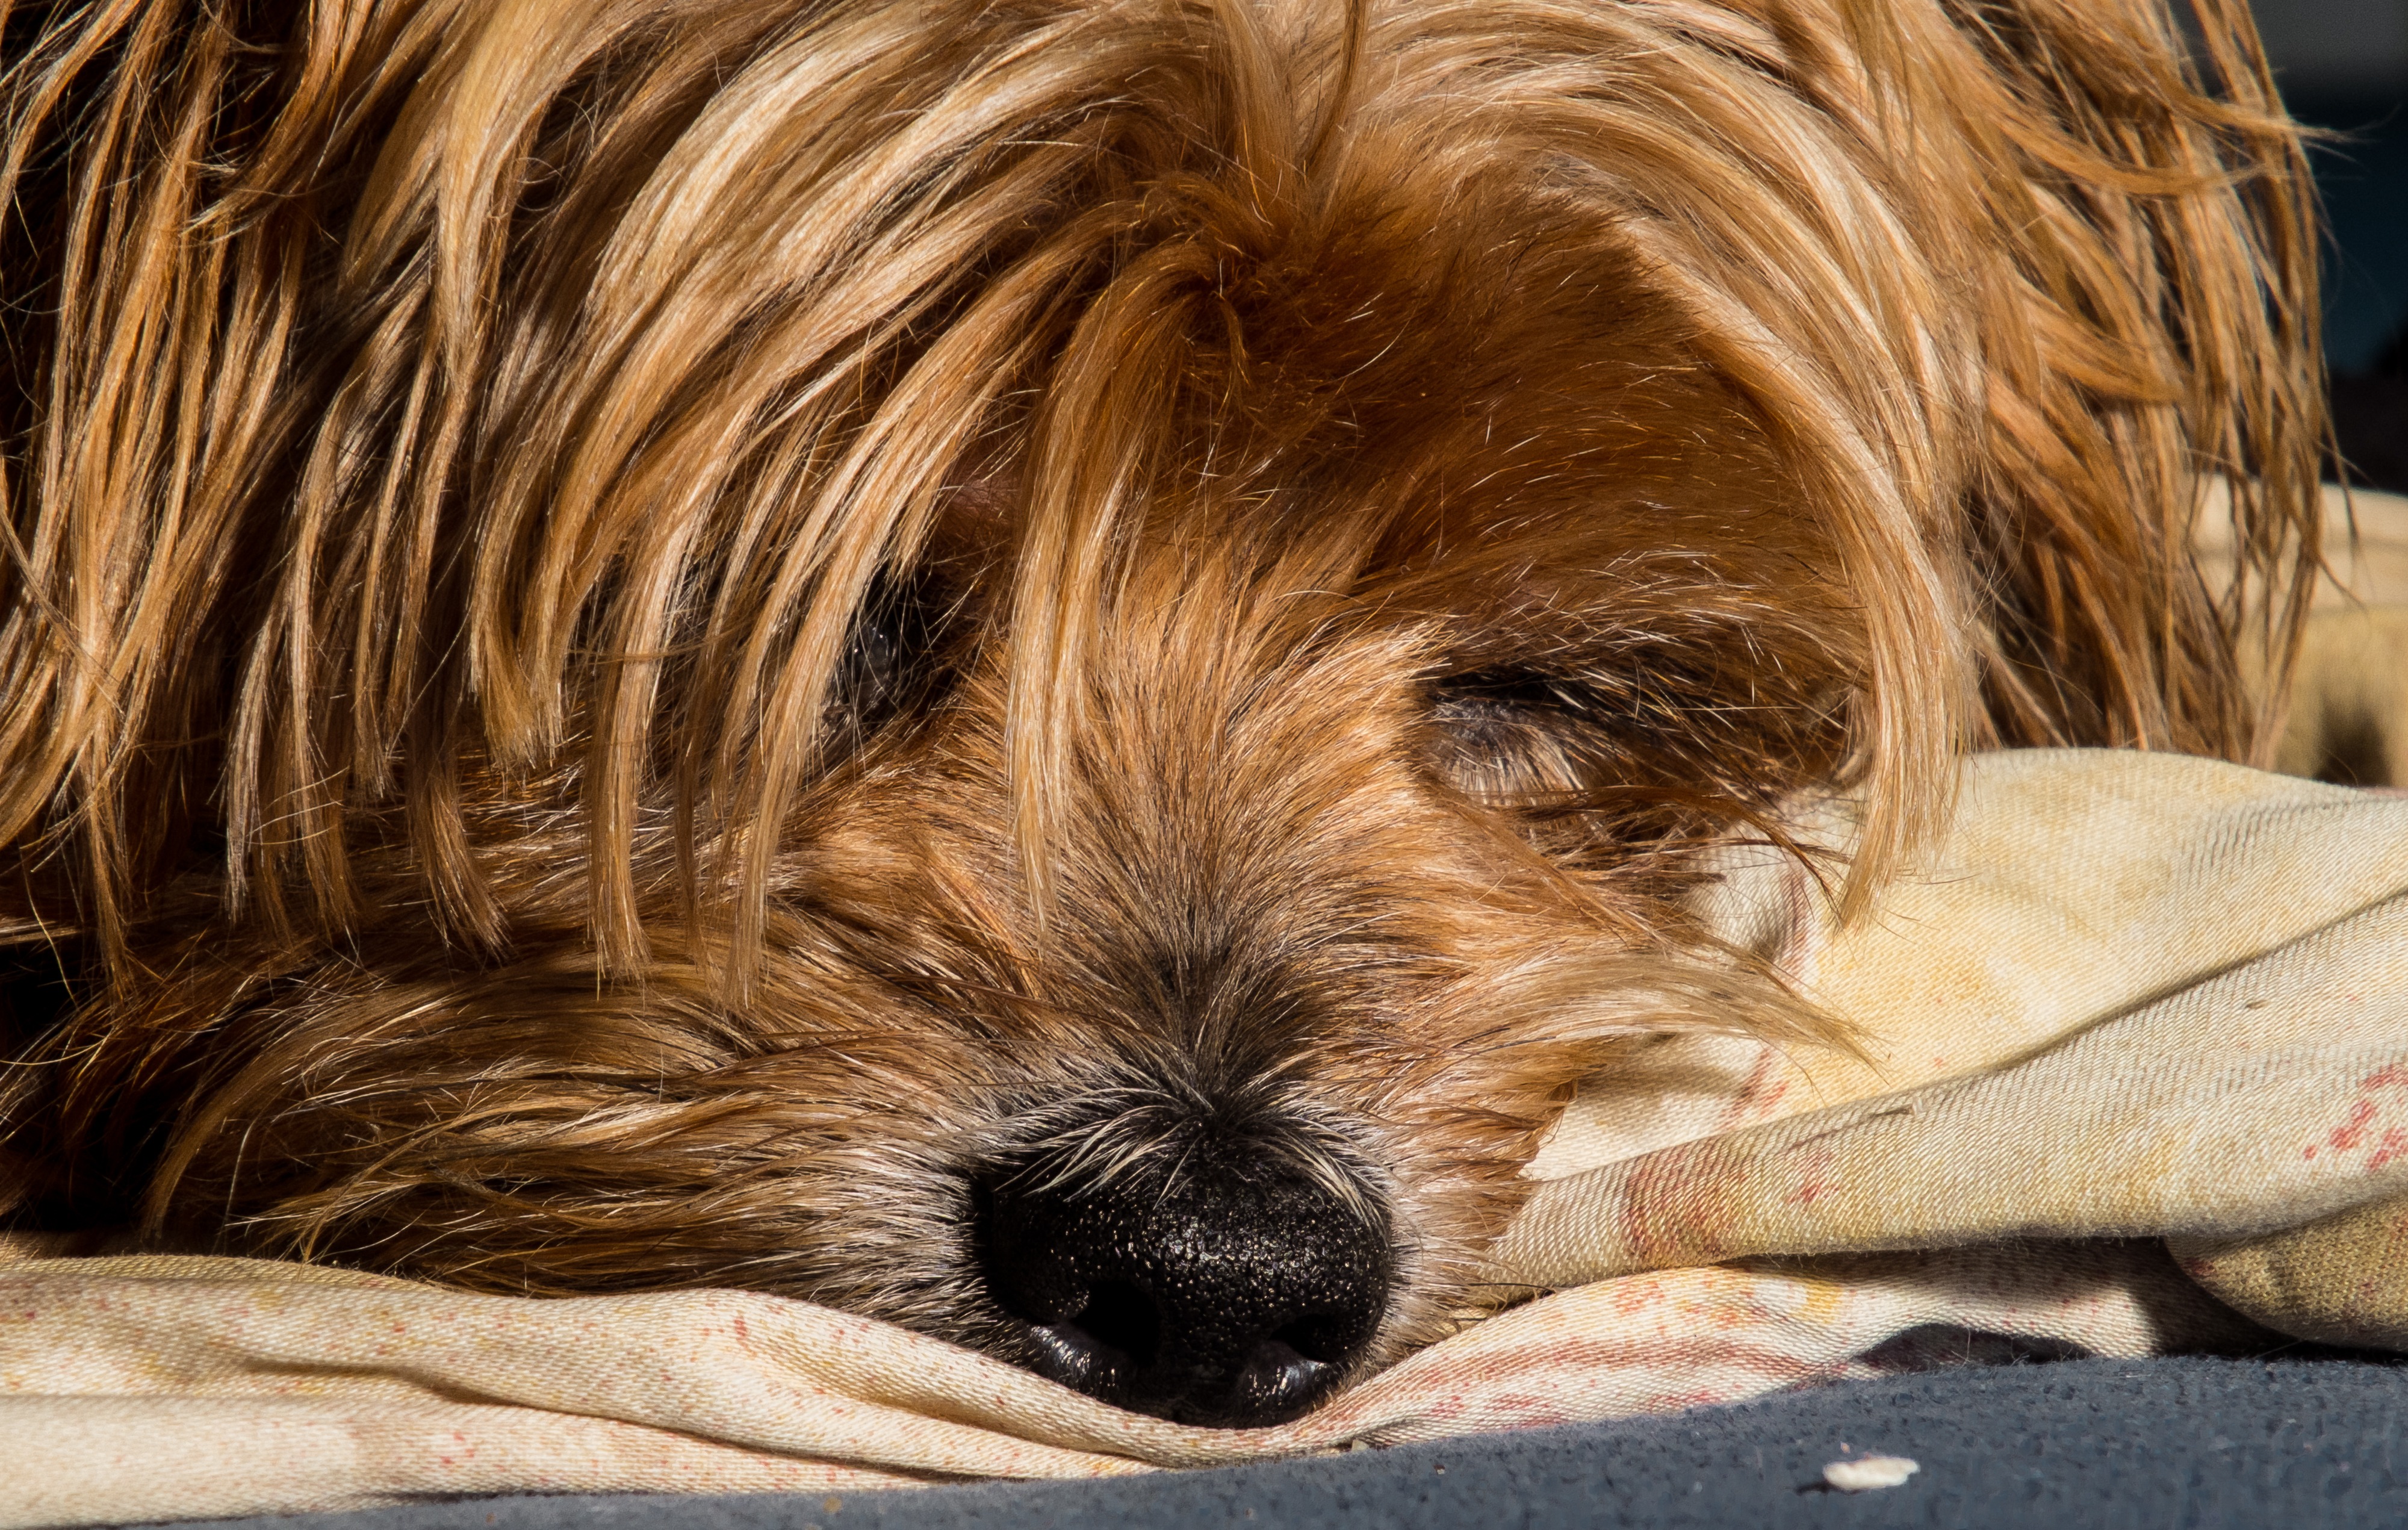
dog, mammal, vertebrate, dog breed, lhasa apso, terrier, yorkshire terrier, irish soft coated wheaten terrier, cairn terrier, lazy dog, australian silky terrier, dog like mammal, australian terrier, schnoodle, glen of imaal terrier, dog crossbreeds, norwich terrier, norfolk terrier